Colachel

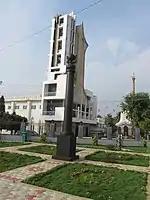
Colachel pillar

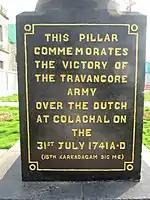
Colachel Pillar inscription

Colachel is currently in the Kanya Kumari District of the Tamil Nadu State of India, and is an important port on the west coast of that state. The Travancore Army completely exterminated the superior and better equipped Dutch Forces which landed at Colachal in July 1741 during the reign of the Travancore King, Sree Padmanabhadasa Maharajah Sree Anizham Thirunal Veera Bala Marthanda Varma Kulasekharaperumal. In the battle of Colachal, Capt. Eustace De Lannoy, the Dutch Naval Forces Commander, was captured. In order to commemorate this victory of the Travancore Army over the Dutch at Colachel, the Travancore Government installed the Colachel Pillar at the very spot where the Dutch had capitulated to the King of Travancore. The Colachel Pillar stands 17 feet high and has a radius of four feet. It has "conch" at the top of the pillar and on its base the following words are inscribed "In memory of the fallen brethren during the battle."